Beltzville State Park

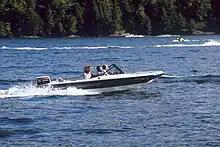
Boating on Beltzville Lake

Beltzville Lake is popular with recreational boaters. The maximum boating speed permitted is . Boats with inboard engines with out-of-the-transom or straight stack type exhausts are prohibited. Camping overnight on boats is also prohibited. Canoes and other small boats are often seen in the shelter coves of Beltzville Lake.